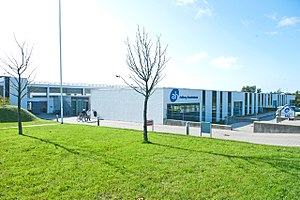
Aalborg Handelsskole
Aalborg Handelsskole - Langagervej
Aalborg Handelsskole
Aalborg Handelsskole er én af Aalborgs største og ældste uddannelsesinstitutioner. Her udbydes stort set alle former for uddannelse inden for det merkantile område. Det gælder både handelsgymnasiale uddannelser, erhvervsuddannelser og flere typer af efter og videreuddannelser for unge, voksne og virksomheder. Aalborg Handelsskole blev grundlagt i 1875.